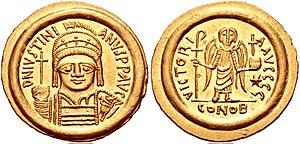
Le trésor de Chebba est un important trésor en or romain datant du VIᵉ siècle et découvert à Chebba en Tunisie. Il est constitué de monnaies d'or qui sont conservées au musée de Mahdia.